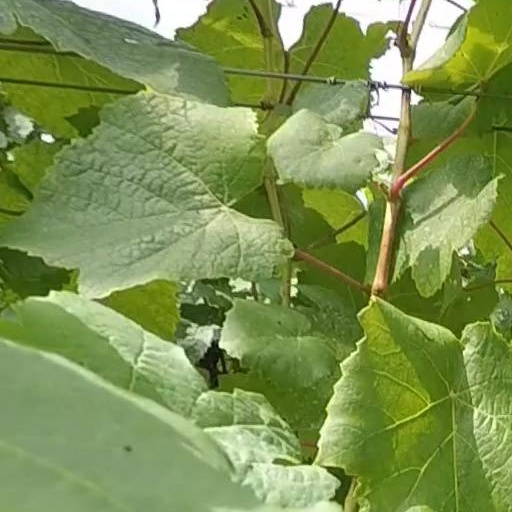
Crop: grape